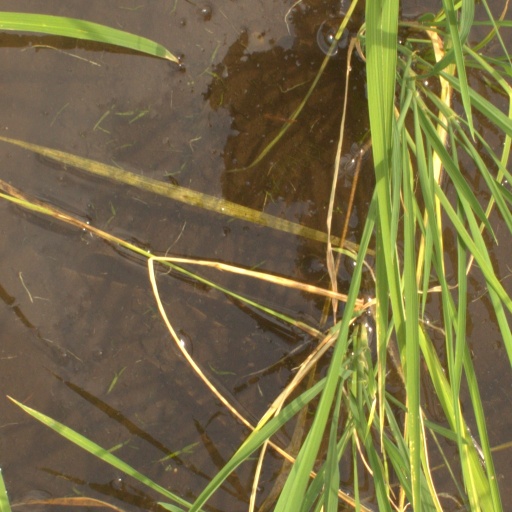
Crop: rice